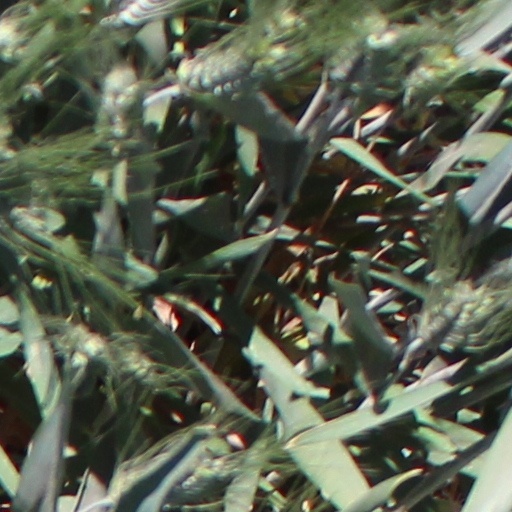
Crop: wheat